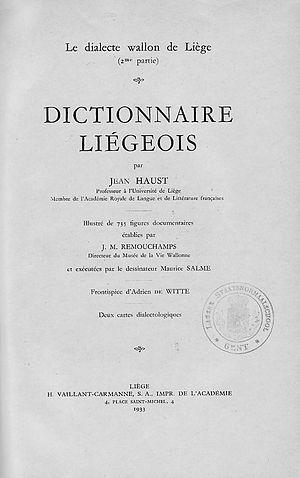
Liège, Belgique: Frontispice du Dictionnaire Liégeois de Jean Haust
Jean Haust, né le 10 février 1868 à Verviers et mort le 24 novembre 1946, est un linguiste belge, professeur à l'université de Liège et militant wallon. Il est notamment l'auteur d'un dictionnaire de wallon liégeois.